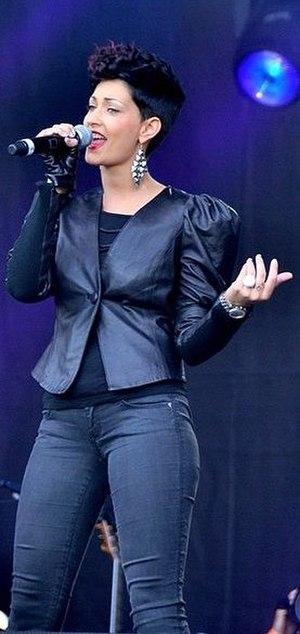
Sheryfa Luna au concert pour l'égalité de SOS-Racisme
Splash : Le Grand Plongeon était une émission de télévision française produite par TF1 Production, et diffusée en direct sur TF1 du 8 février 2013 au 22 février 2013 à 20 h 50. Il s'agit d'une adaptation d'une émission néerlandaise dont le concept a été nommé Celebrity Splash dans divers pays. La version québécoise, produite par LP8 Média, s'intitule Le Grand Saut.
Cherifa Babouche, dite Sheryfa Luna, née le 25 janvier 1989 à Évreux, est une chanteuse, musicienne et animatrice de télévision française. Elle a remporté la quatrième saison de l'émission Pop stars et, à la suite de sa victoire, s'est vu proposer d'enregistrer un album.